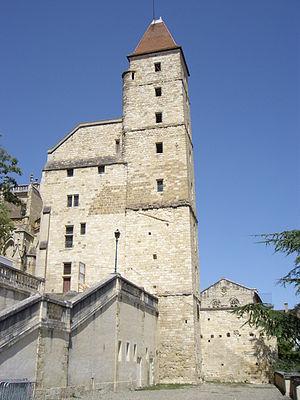
Tour d'Armagnac (Auch, Gers, France)
Ce tableau présente la liste de tous les monuments historiques classés ou inscrits dans la ville d'Auch, Gers, en France.
Auch est une commune française située dans le département du Gers, en région Occitanie. Préfecture du département, chef-lieu d'arrondissement et bureau centralisateur de ses trois cantons, elle est aussi le siège de la communauté d'agglomération Grand Auch Cœur de Gascogne et la ville principale de l'aire urbaine d'Auch et de son unité urbaine.
La Tour d’Armagnac se trouve à Auch, au Sud-Est de la Cathédrale Sainte-Marie sur la place Salinis. Elle a été rénovée en musée du trésor vers la fin de l’année 2013. De nos jours, la tour est privée et les visites interdites mais la découverte extérieure est libre et gratuite.